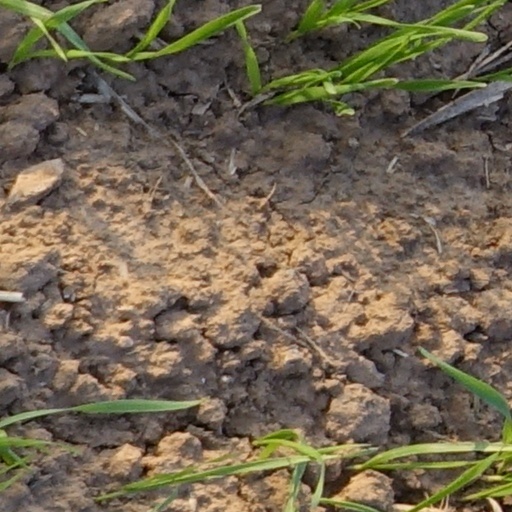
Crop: wheat